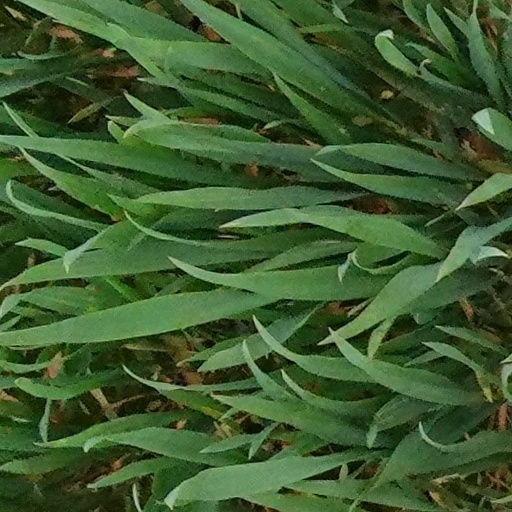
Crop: wheat